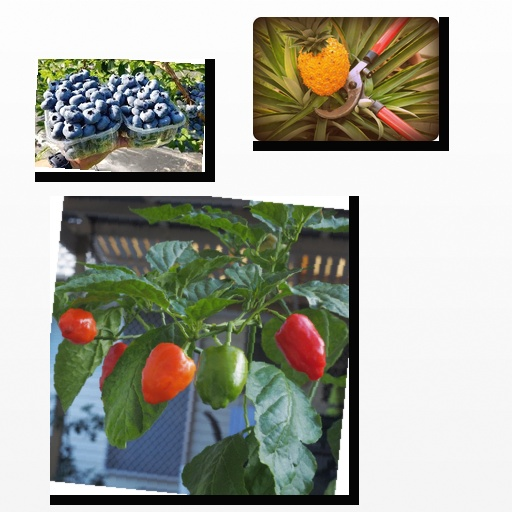
Food items: chili_pepper, pineapple, blueberry